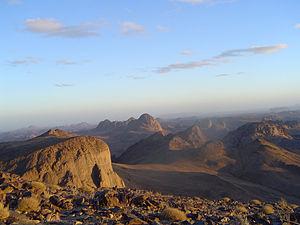
Région de l'Asskrem dans le Hoggar (wilaya de Tamanrasset, sud de l'Algérie).
Charles Eugène de Foucauld de Pontbriand, vicomte de Foucauld, O.C.S.O., né le 15 septembre 1858 à Strasbourg et mort le 1ᵉʳ décembre 1916 à Tamanrasset, est un officier de cavalerie de l'armée française devenu explorateur et géographe, puis religieux catholique, prêtre, ermite et linguiste. Il a été béatifié le 13 novembre 2005 par le pape Benoît XVI. Il est commémoré le 1ᵉʳ décembre.